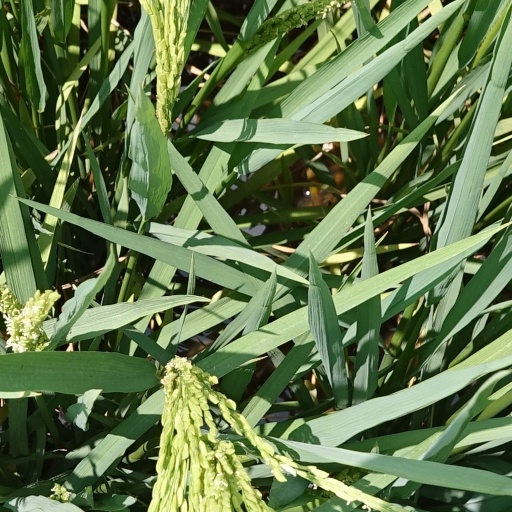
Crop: rice